National Safety Council of Australia

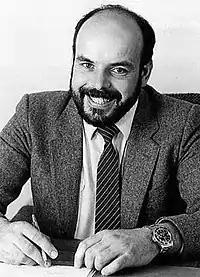
John Friedrich, executive director of NSCA Victorian Division 1982-1989

From 1982, the NSCA expanded its activities nationally, and began to include dealing with the consequences of accidents, including accident investigations and performing industrial rescue operations. This change was led largely by its new Victorian Division executive director John Friedrich.